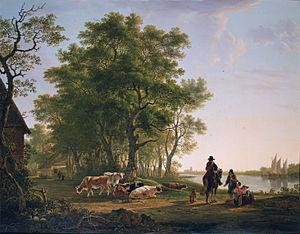
Jacob van Strij, né le 2 octobre 1756 à Dordrecht où il est mort le 4 février 1815, est un peintre néerlandais.